Airport bus

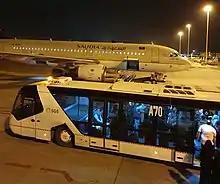
Neoplan Airliner bus loading the passengers coming out of the plane

When the aircraft is not using jetbridge at a terminal and using hardstand for parking, or for long distance transfers or for reasons of safety, passengers will be transferred from the airport terminal arrival or departure gate to the aircraft using an airside transfer bus or apron bus. They are also used for airside transfers between airport terminals.